Graphics processing unit

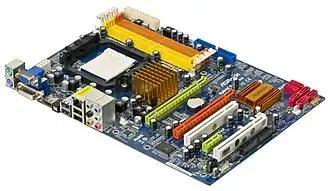

"Integrated graphics processing units" (IGPU), "integrated graphics", "shared graphics solutions", "integrated graphics processors" (IGP), or "unified memory architectures" (UMA) use a portion of a computer's system RAM rather than dedicated graphics memory. IGPs can be integrated onto a motherboard as part of its northbridge chipset, or on the same die (integrated circuit) with the CPU (like AMD APU or Intel HD Graphics). On certain motherboards, AMD's IGPs can use dedicated sideport memory: a separate fixed block of high performance memory that is dedicated for use by the GPU. computers with integrated graphics account for about 90% of all PC shipments. They are less costly to implement than dedicated graphics processing, but tend to be less capable. Historically, integrated processing was considered unfit for 3D games or graphically intensive programs but could run less intensive programs such as Adobe Flash. Examples of such IGPs would be offerings from SiS and VIA circa 2004. However, modern integrated graphics processors such as AMD Accelerated Processing Unit and Intel Graphics Technology (HD, UHD, Iris, Iris Pro, Iris Plus, and Xe-LP) can handle 2D graphics or low-stress 3D graphics.